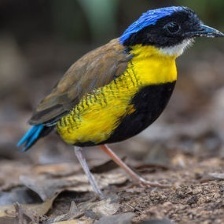
Species: GURNEYS PITTA
Scientific name: HYDRORNIS GURNEYI